Yoshimi Hundred Caves

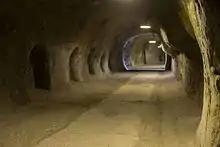
Engine factory tunnels

Despite the protected status, about one tenth of the site was destroyed during the final days of World War II, when some of the caves were enlarged in order to create an underground aircraft engine factory for Nakajima Aircraft Company by some 3,000-3,500 conscripted and volunteer laborers. The war ended before the factory came into operation.